Rachel Kaadzi Ghansah

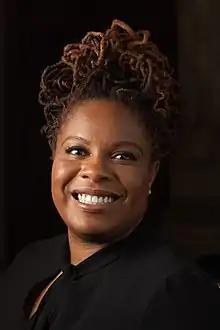
Ghansah at the 2018 Pulitzer Prizes

Rachel Kaadzi Ghansah (born 1982) is an American essayist. She won a Pulitzer Prize for Feature Writing in 2018 for her profile of white supremacist and mass murderer Dylann Roof, as well as a National Magazine Award. She was also a National Magazine Award finalist in 2014 for her profile of elusive comedian Dave Chappelle. Her first book, "The Explainers and the Explorers", is forthcoming from Random House.